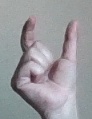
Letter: nun